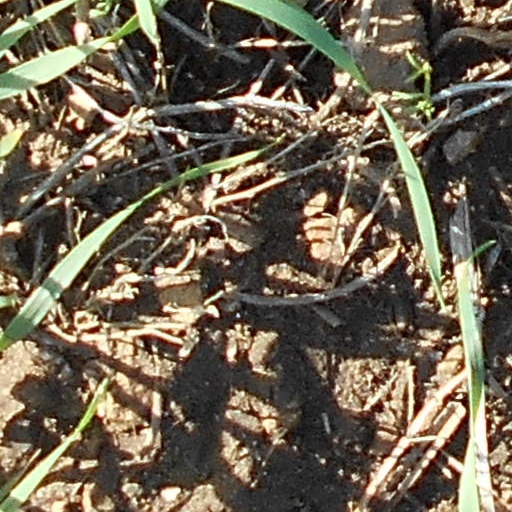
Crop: wheat